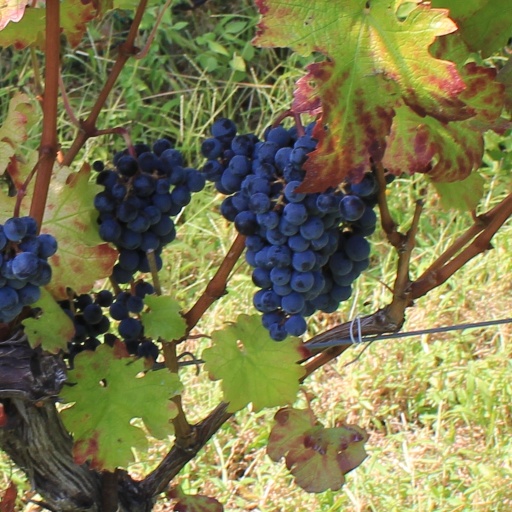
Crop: grape